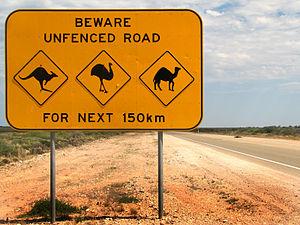
Panneau routier australien annoncant que la route n'est pas clôturée. Noter le chameau qui est une espèce introduite devenue localement invasive (Australie), et les traces de balles et plomb de chasse.
La mortalité animale sur les routes est la conséquence de collisions de la faune avec des véhicules. Elle concerne de nombreuses espèces : grands et petits mammifères, oiseaux, batraciens, insectes, etc. Les animaux sont souvent tués alors qu'ils sont en train de manger ou en cours de dispersion. C'est une menace importante pour la biodiversité.